Samson

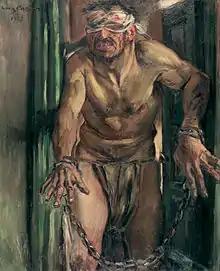
"The Blinded Samson" (1912) by Lovis Corinth

Later, Samson travels to Gaza, where he sees a prostitute and visits her. His enemies wait at the gate of the city to ambush him, but he tears the gate from its very hinges and frame and carries it to "the hill that is in front of Hebron".